Pennsylvania-Reading Seashore Lines

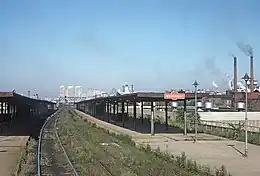
PRSL's Broadway station a few months before the final service into Camden ended on January 14, 1966

Following World War II, the rise of automobile use, the completion of the Atlantic City Expressway, and growing popularity of air travel led to a reduction in rail use. Increased air travel also led some to abandon Atlantic City for more exotic vacation destinations, including Florida. By the late 1960s, the surviving former Camden and Atlantic City Main Line was reduced to a commuter service funded by the New Jersey Department of Transportation (NJDOT) running trains of Budd RDC railcars operating from a small terminal at Lindenwold PATCO station and Atlantic City.